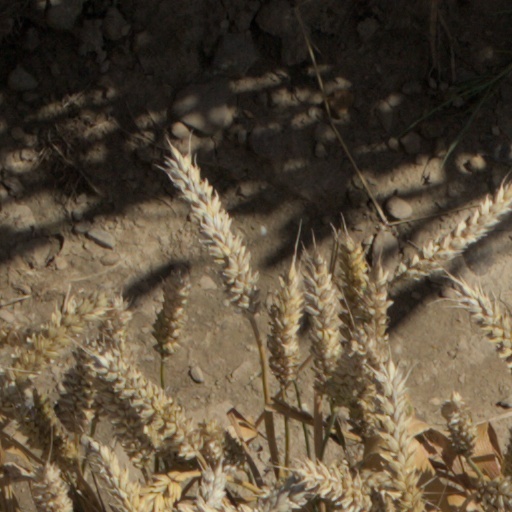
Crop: wheat